Krševan Santini

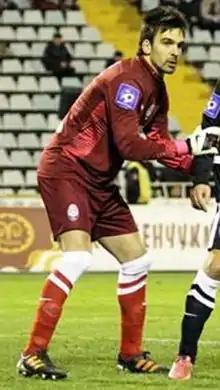
Santini playing with Zorya Luhansk in 2013

Krševan Santini (born 11 April 1987) is a Croatian former professional footballer who played as a goalkeeper.